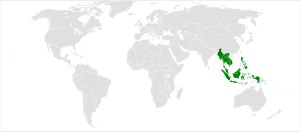
Sydøstasien / Opdeling / Lande / Territorier
Sydøstasien[3]
Sydøstasien er en region i Asien, der sædvanligvis sættes til at omfatte landene syd for Kina, øst for Indien og nord for Australien. Følgende lande er dermed omfattet af begrebet Sydøstasien: Brunei, Burma, Thailand, Laos, Cambodja, Vietnam, Malaysia, Singapore, Brunei, Filippinerne, Indonesien og Østtimor.